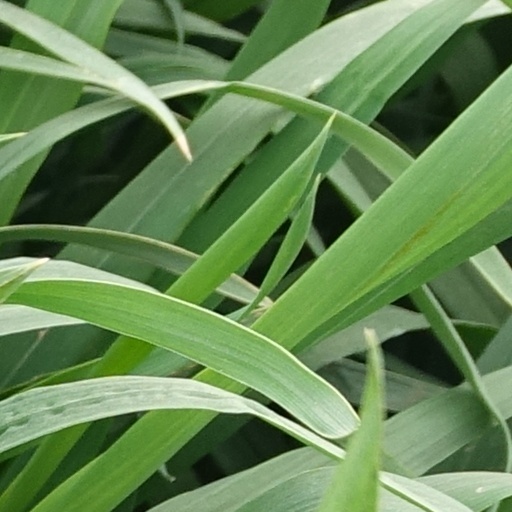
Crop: wheat